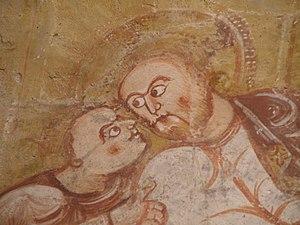
Église Saint-Martin de Vic. Baiser de Judas (extrait)
Saint-Martin est le nom de nombreuses églises, en Europe et en Amérique latine. Cet article en recense un certain nombre.
L'église Saint-Martin de Vic est une église catholique française. Elle est située sur le territoire de la commune de Nohant-Vic, dans le département de l'Indre, en région Centre-Val de Loire.